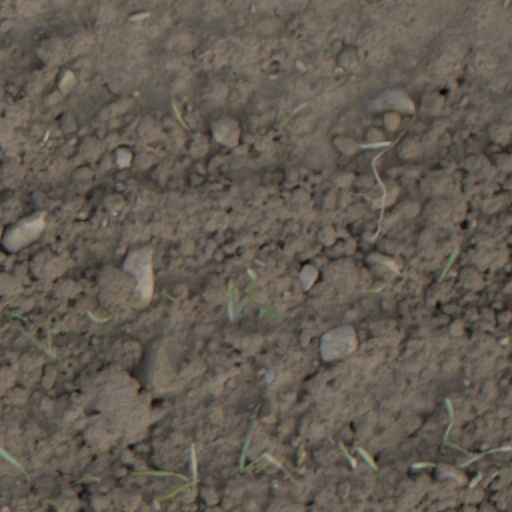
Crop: wheat